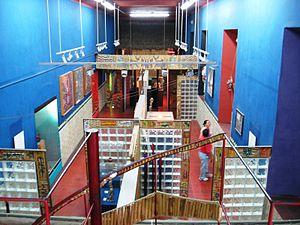
L'art huichol regroupe en gros les innovations les plus traditionnelles et les plus récentes d'art populaire et d'artisanat produits par le peuple Huichol, qui vit dans les États de Jalisco, Durango, Zacatecas et Nayarit au Mexique. Le facteur unificateur de l'œuvre est la décoration colorée utilisant des symboles et des dessins qui remontent à plusieurs siècles. Les produits les plus courants et les plus vendus sont les « peintures au fil » et les objets décorés avec de petites perles produites commercialement. Les peintures de fils consistent en des fils commerciaux pressés dans des planches recouvertes de cire et de résine et sont dérivés d'une tablette cérémonielle appelée neirika. Les Huichols ont une longue histoire de perles : ils fabriquent des perles en argile, en coquillages, en coraux, en graines, etc., et les utilisent pour confectionner des bijoux, décorer des bols et autres objets. La broderie « moderne » consiste généralement en des masques et des sculptures en bois recouverts de petites perles commerciales de couleurs vives fixées avec de la cire et de la résine.